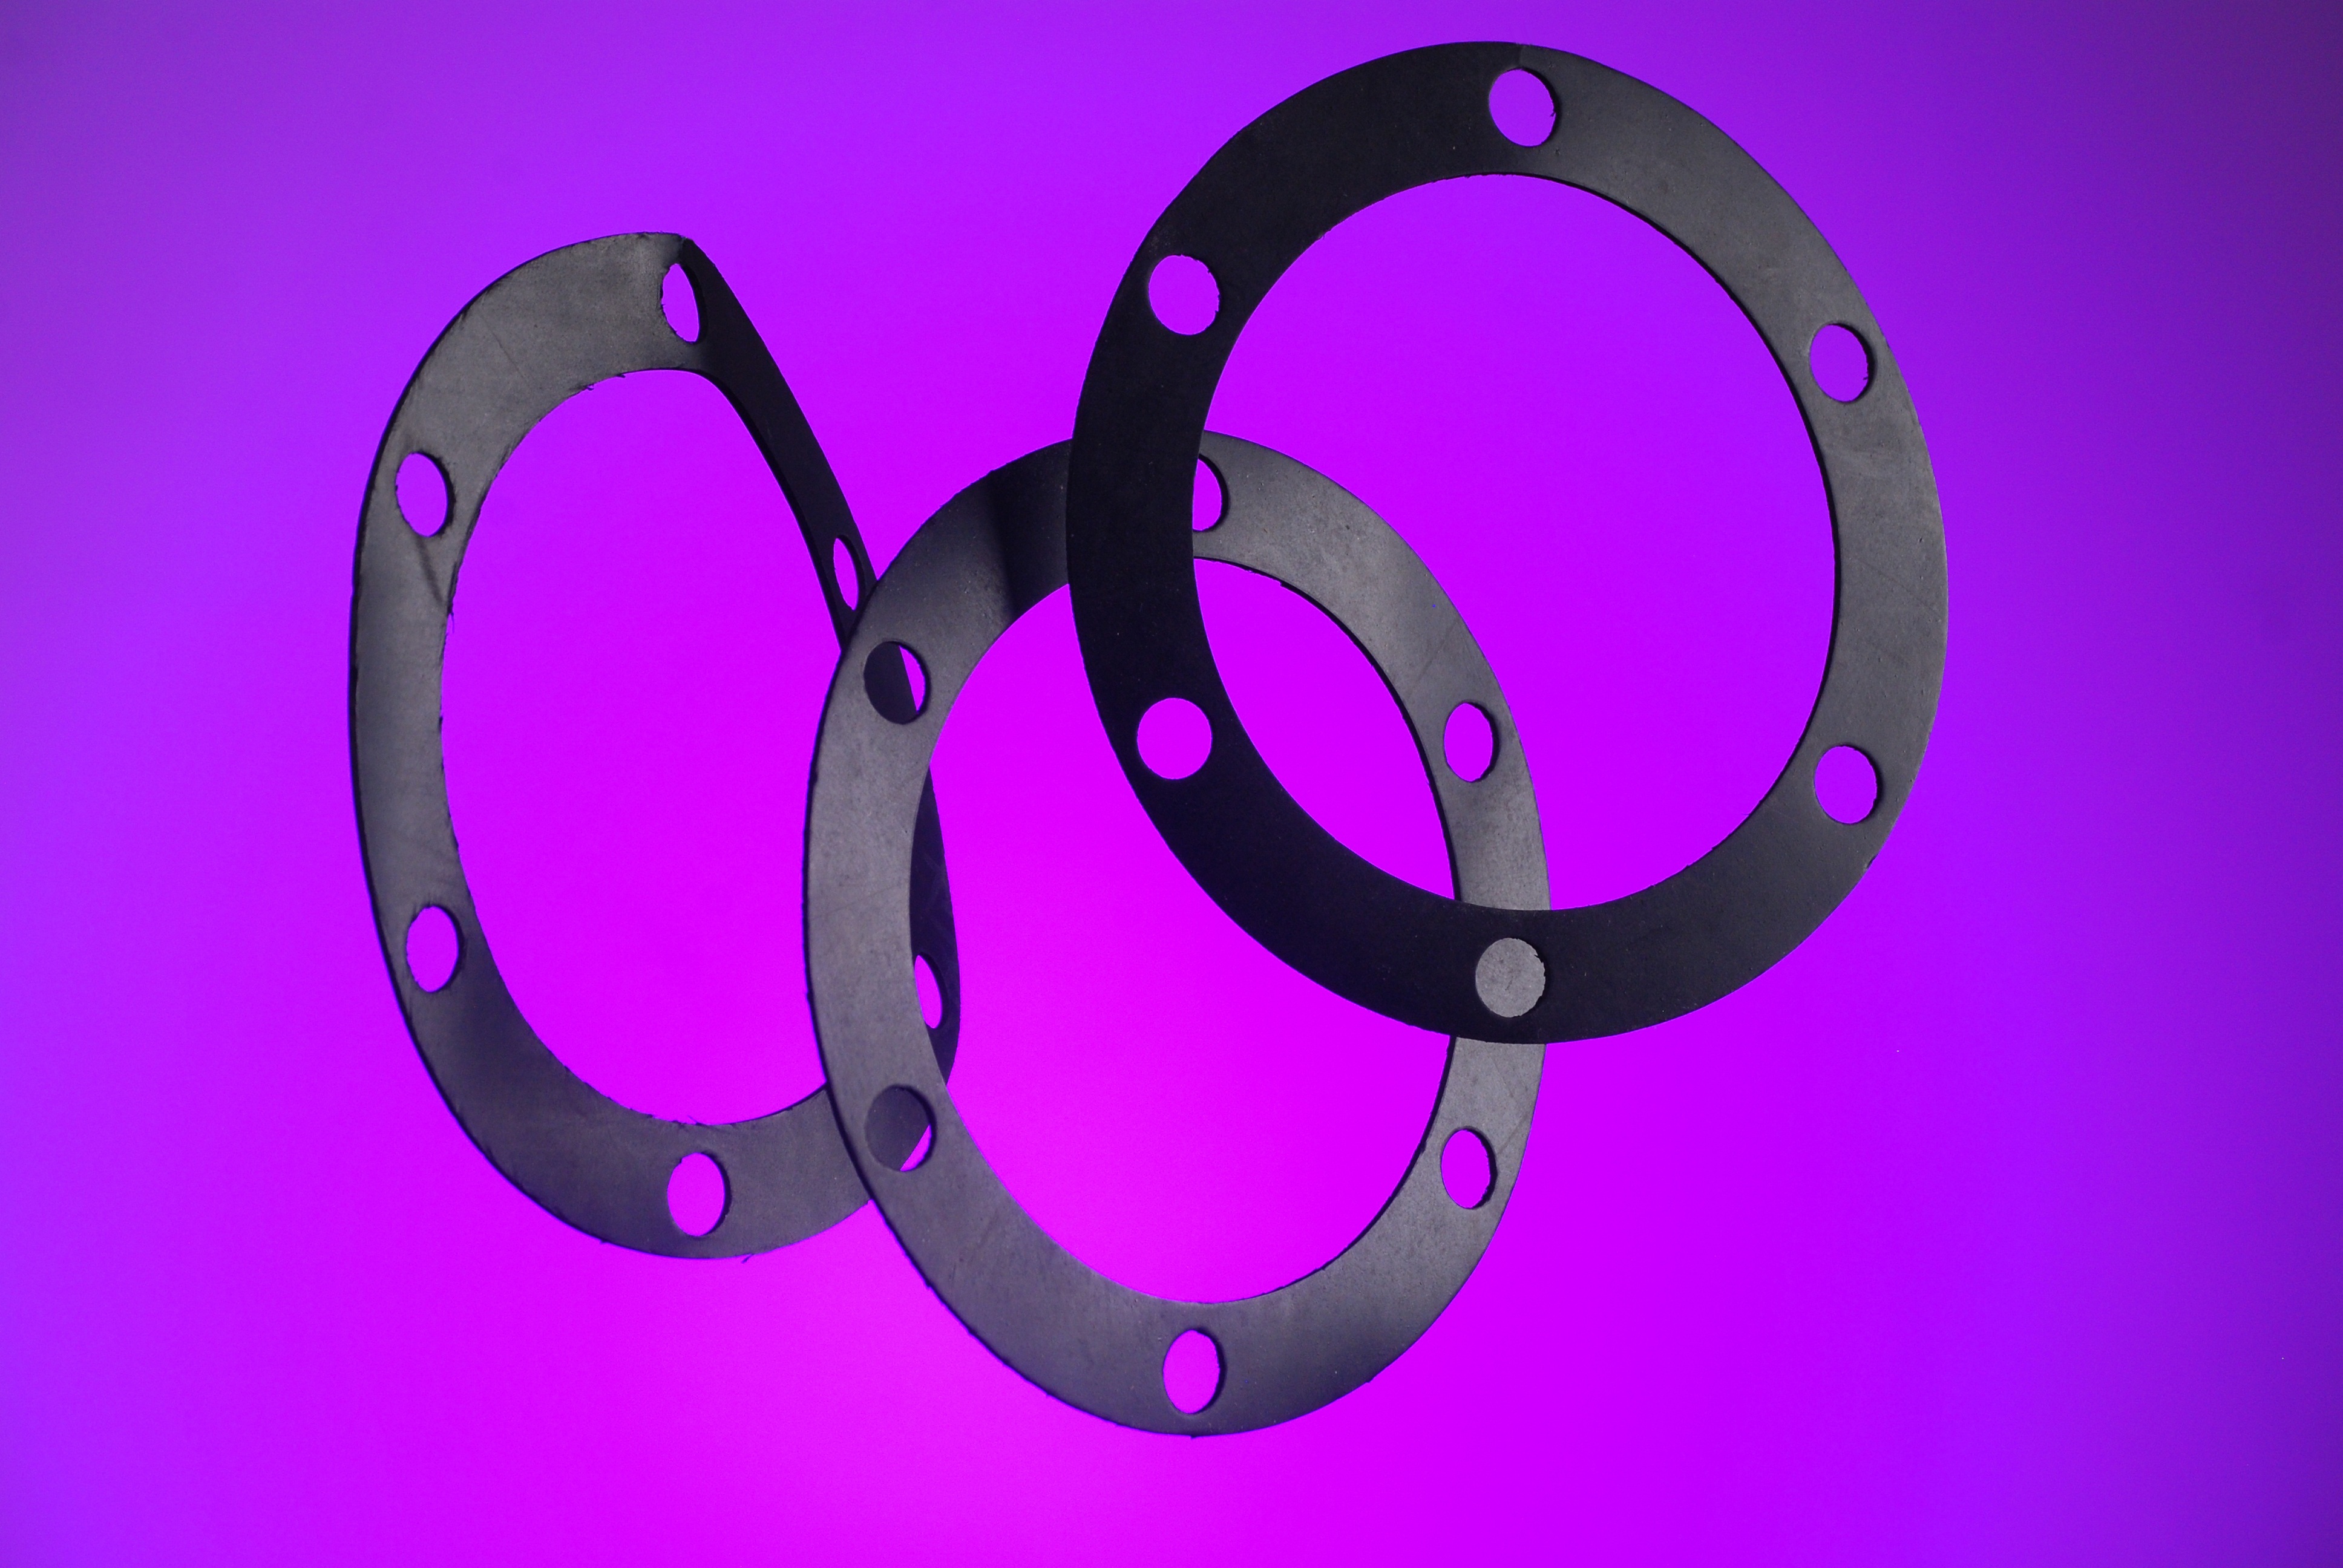
number, heart, symbol, circle, product, font, logo, text, organ, rings, rubber, gasket, munsch